Fort William, Scotland

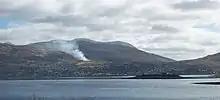
Fort William viewed from Corpach

Fort William Town Hall, which started life as an 18th-century church, was converted for municipal use in 1881. It was burnt down in 1975.